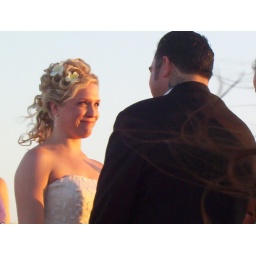
george and jen getting married on the beach by the water tower in sunset beach